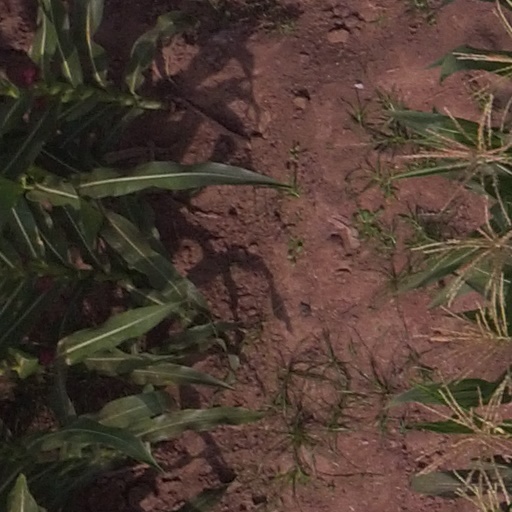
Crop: maize; corn